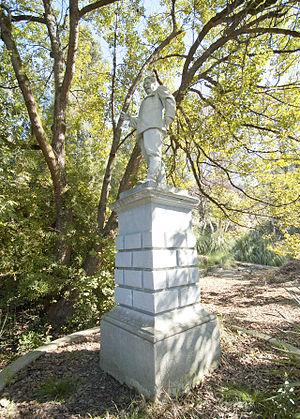
Grigory Konstantinovitch Ordjonikidze, souvent orthographié Ordjonikidzé, né le 24 octobre 1886 en Géorgie et mort le 18 février 1937 à Moscou, est un révolutionnaire bolchévique géorgien et homme politique soviétique, proche de Staline. Son surnom dans la clandestinité était Sergo ou camarade Sergo. Il fut assassiné probablement sur l'instigation de Staline dans le cadre de l'élimination de ses rivaux et du fait de divergences sur la politique caucasienne à l'instigation de Lavrenti Beria. Son assassinat fut le signal du lancement d'une purge stalinienne en Géorgie dans laquelle Beria a joué un grand rôle.
Sotchi est une ville et une station balnéaire du kraï de Krasnodar, en Russie. Elle est située au bord de la mer Noire, dans la partie russe du Caucase. La région a autrefois appartenu aux territoires de la Circassie. La ville est fondée en 1838, avec l'implantation d'un fort russe. Sa population s'élevait à 368 011 habitants en 2013. Sotchi forme avec les villes avoisinantes une ville-arrondissement, dont elle est le chef-lieu administratif. L'ensemble comptait 445 209 habitants en 2013. Sotchi a été la ville hôte des Jeux olympiques d'hiver de 2014, son parc olympique est aujourd'hui le théâtre du Grand Prix de Russie de Formule 1, et la ville fut l'un des sites de la Coupe du monde de football de 2018.